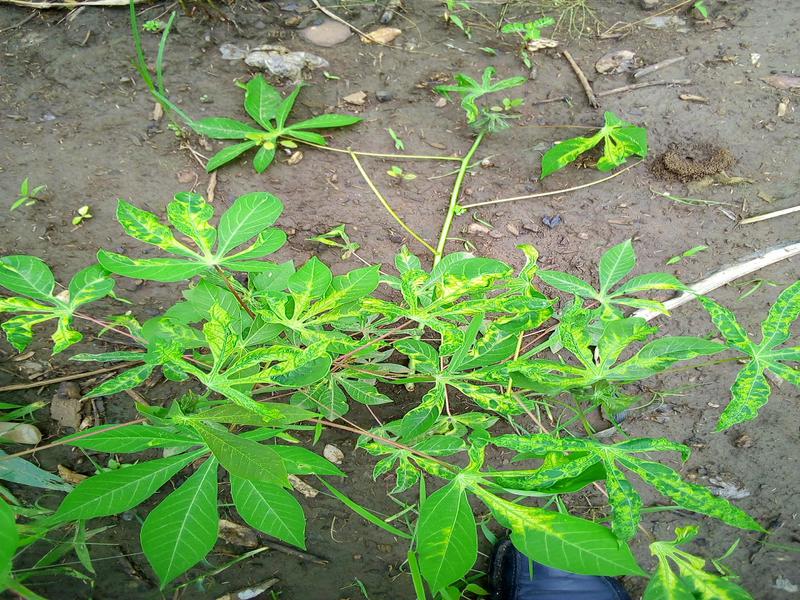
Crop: cassava
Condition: mosaic_disease